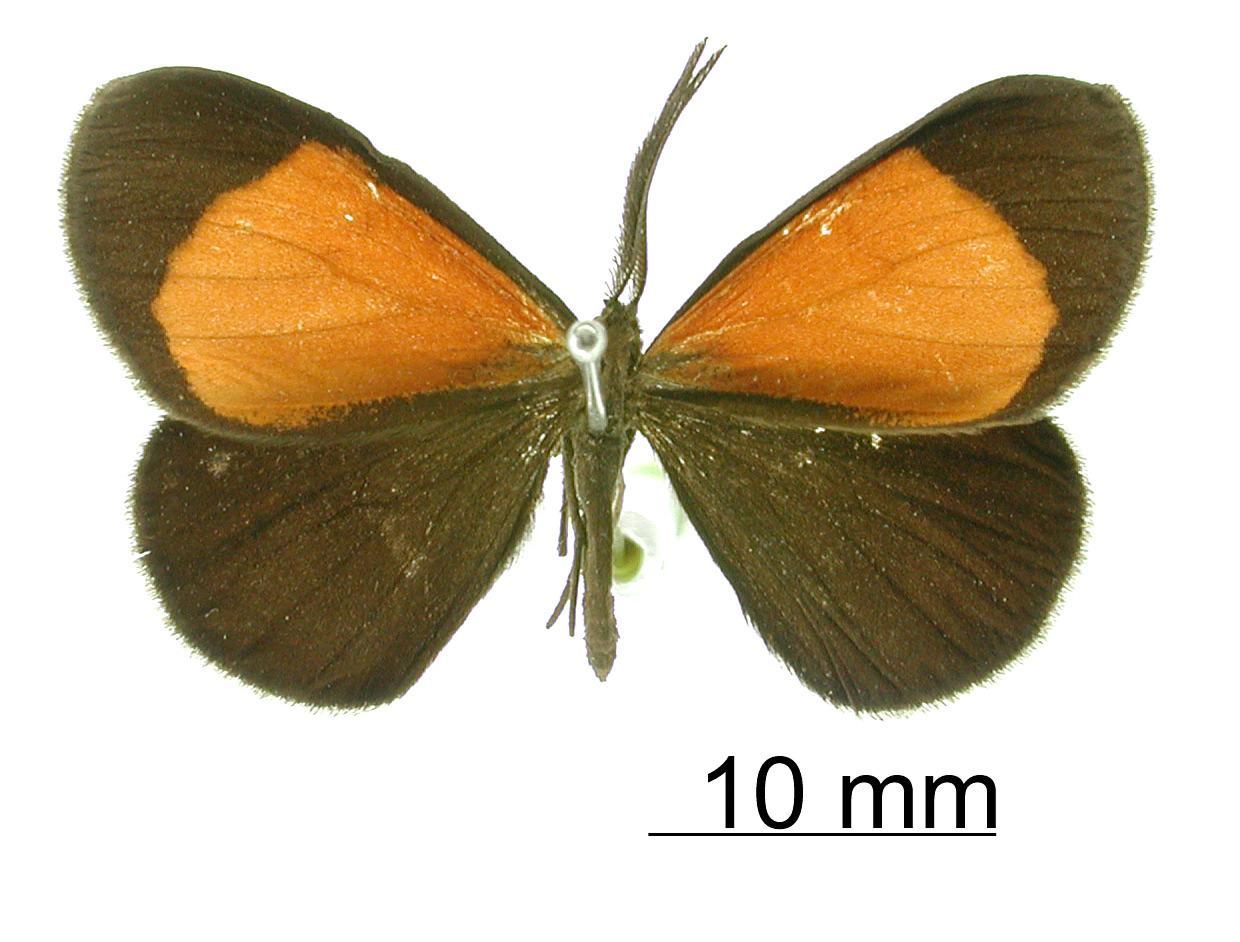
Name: Nelo caullama
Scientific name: Nelo caullama Schaus, 1892
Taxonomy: Animalia, Arthropoda, Insecta, Lepidoptera, Geometridae, Ennominae
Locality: Peru